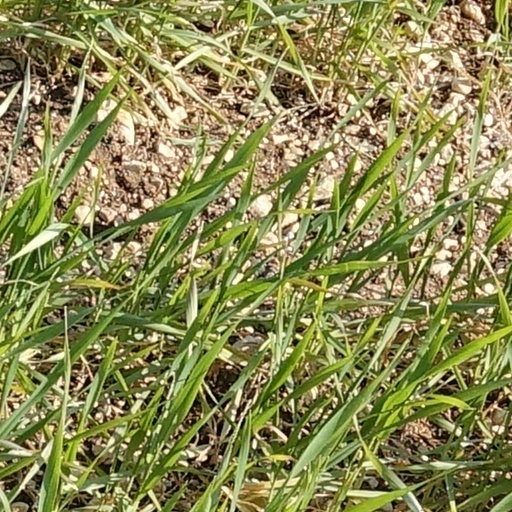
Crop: wheat